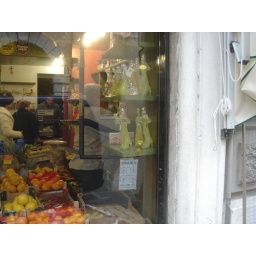
Limoncello bottles in the cabinet on left. This was a great little market in Desezano's Centro.